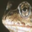
Label: frog